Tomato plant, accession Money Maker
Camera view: bottom (45 deg); turntable rotation: 210 degrees
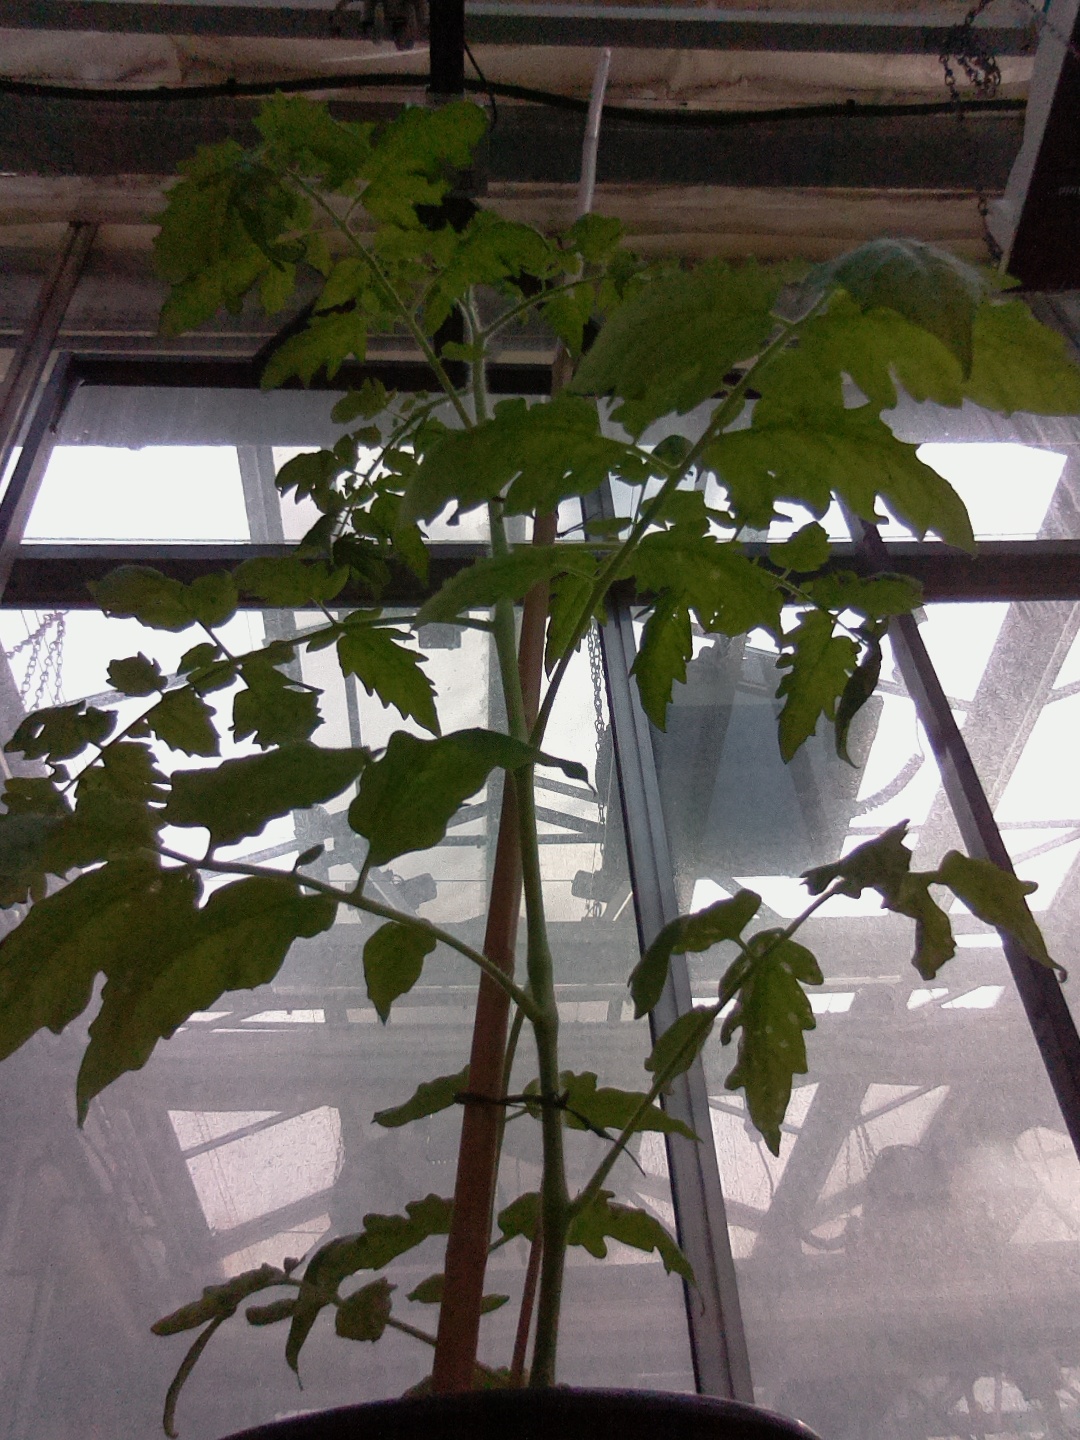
BBCH growth stage 15: 10 of true leaves visible